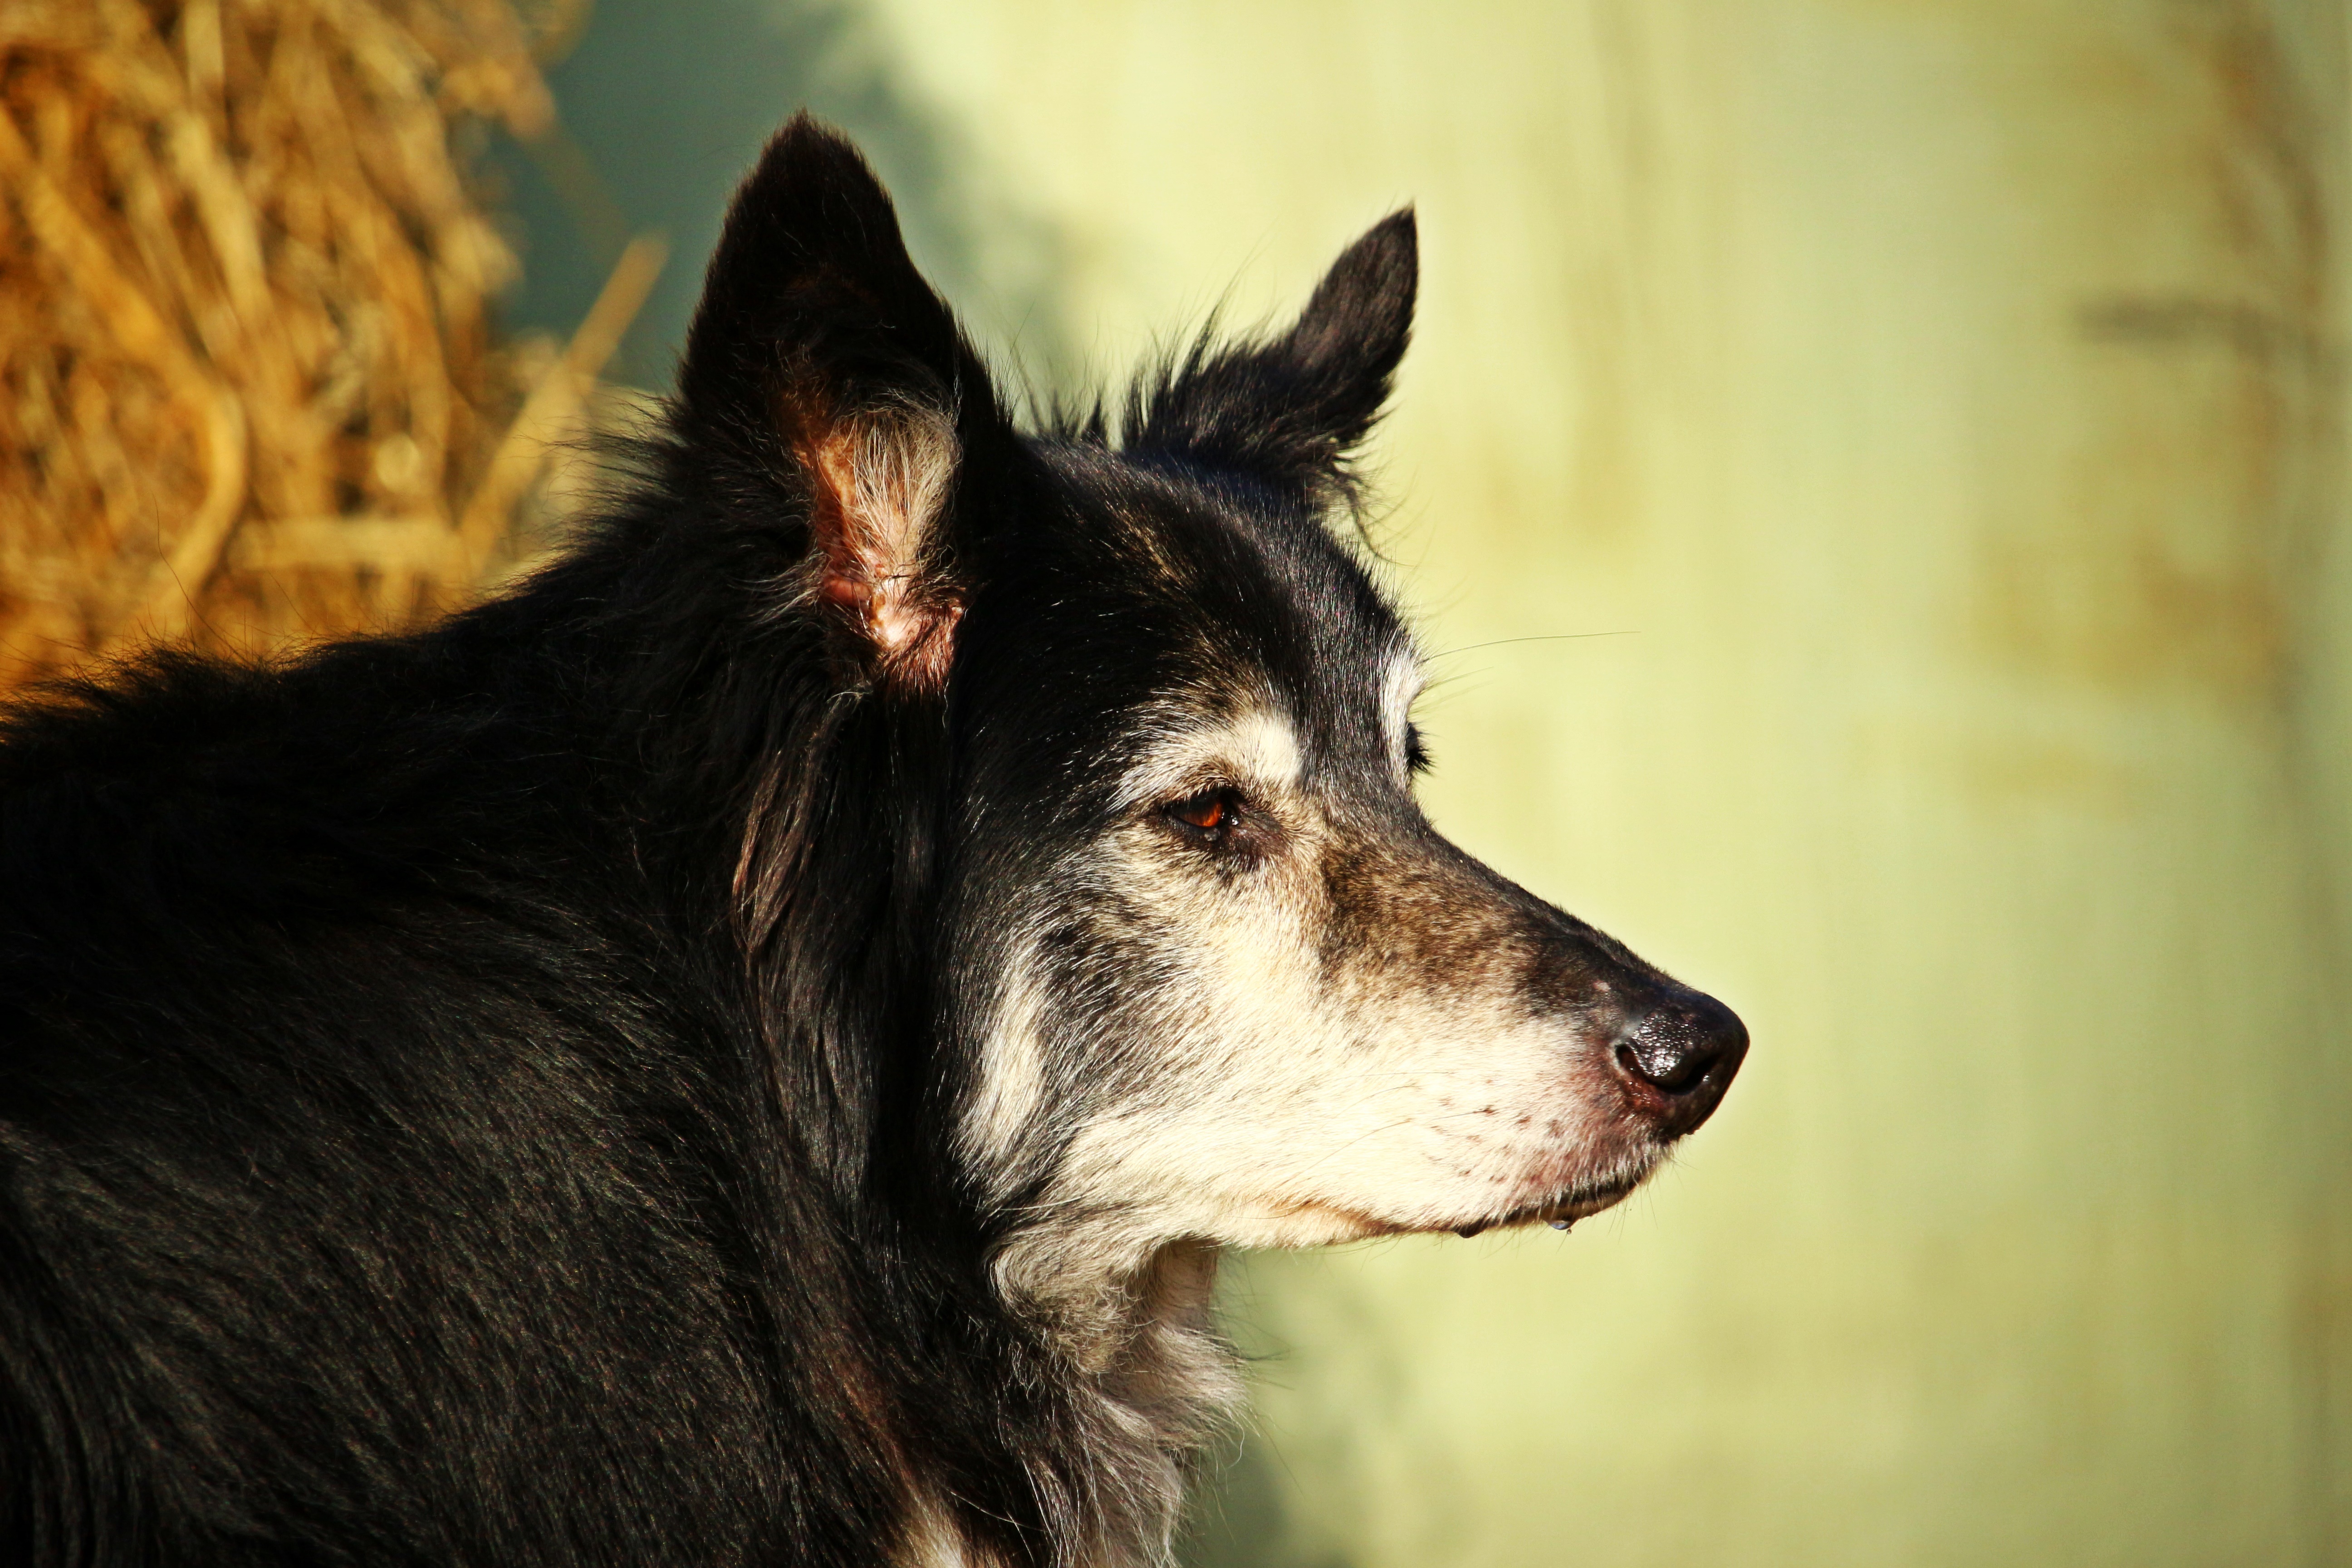
puppy, dog, collie, pet, mammal, close up, border collie, vertebrate, border, british sheepdog, purebred dog, herding dog, old dog, dog like mammal, dog breed group